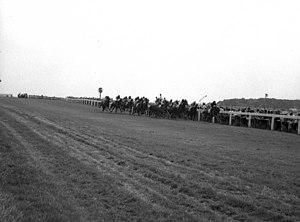
Mill Reef est un cheval de course pur-sang anglais.